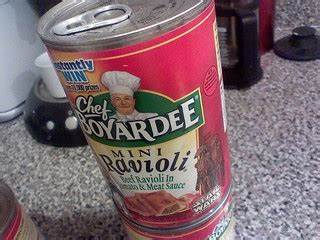
Label: metal